Whitlockska samskolan

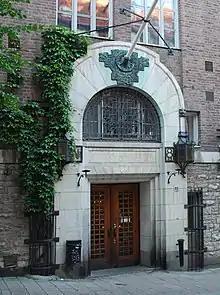
Entrance.

Whitlockska samskolan was a Swedish private secondary school in Östermalm, Stockholm.